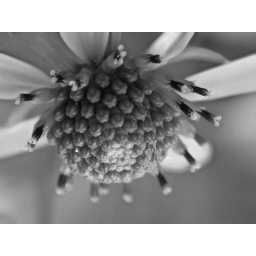
This is a flowers center in black and white which has been flipped.